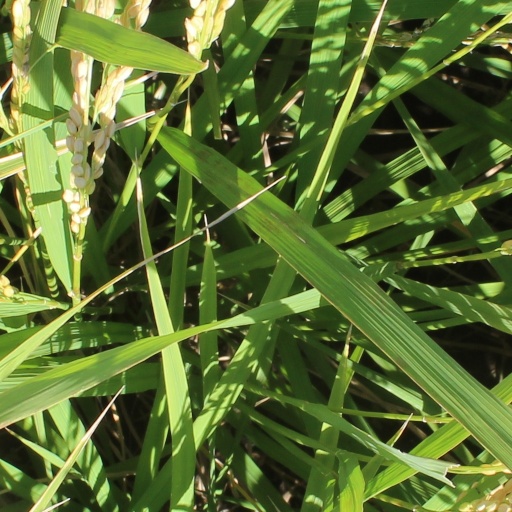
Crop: rice